W. A. Fry

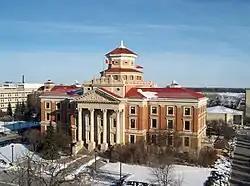
Exterior of building clad in red bricks with white trim, four marble pillars at the front entrance and a two-tiered dome on the roof

Fry was a standing committee member for the AAU of C from 1927 to 1934, and participated on the Canadian Olympic Committee and the British Empire Games committee. He regularly travelled to international sporting events at his own expense, on behalf of the CAHA and the AAU of C. At the 1927 AAU of C general meeting, he spoke against the intermingling of professionals and amateurs in baseball as proposed by Alberta, and wanted to keep amateurs separated. He accompanied the Toronto Varsity Blues men's ice hockey team won the gold medal representing Canada in ice hockey at the 1928 Winter Olympics hosted in St. Moritz, Switzerland. He was a committee member of the 1930 British Empire Games, hosted in Hamilton, Ontario.